Tando Allahyar District

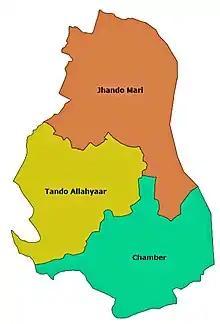

The district is subdivided into the three tehsils which contain a total of 20 Union Councils: